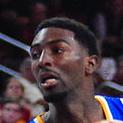
Age: 20